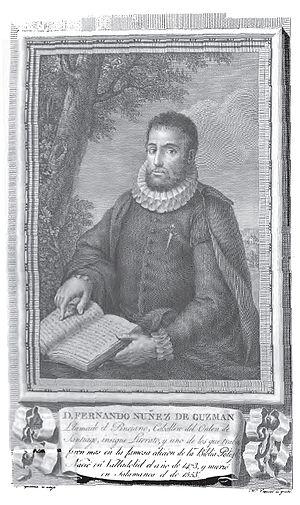
Hernán Núñez de Toledo y Guzmán, en latin Nonius Pincianus, fut un humaniste espagnol issu de l'illustre famille de Guzmán. Son nom latin de Pincianus dérive de Pintia, le nom latin de Valladolid.